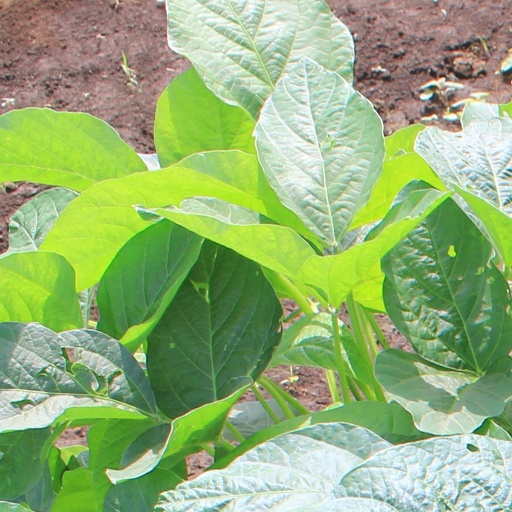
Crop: soybean